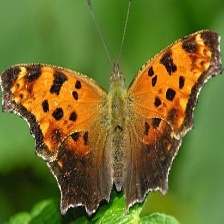
Species: EASTERN COMA
Butterfly family (ImageNet category): admiral